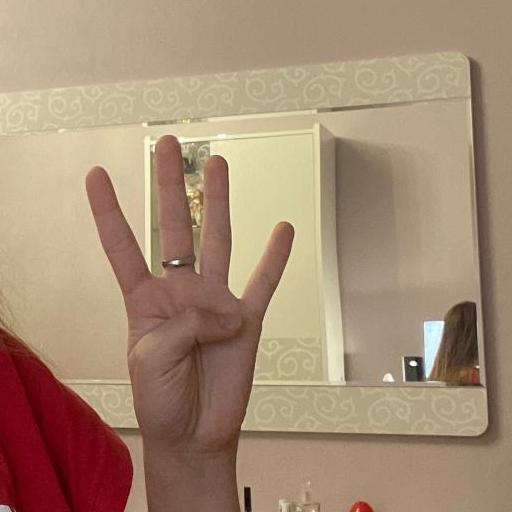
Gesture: four